Chłapowo, Pomeranian Voivodeship

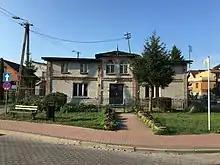
Typical historic architecture of Chłapowo

The first mention of Chłapowo comes from 1359, the name of the village was then written in German as "Klappow". Chłapowo was a royal village of the Polish Crown, administratively located in the Puck County in the Pomeranian Voivodeship. The name Chłapowo was finally established in the mid-17th century. In 1877–1949, 124 box graves of the East Pomeranian culture from the Iron Age (650-400 BC) were discovered and examined in Chłapowo. Archaeologists found well-preserved amber ornaments, ashtrays, glass beads, earthenware, and jewelry. The subsequent archaeological research conducted in the vicinity of the village in the 20th century led to the discovery of traces of settlement from the Neolithic period (4200–1700 BCE) and the Bronze Age (2000–1000 BCE).